William Kenrick (writer)

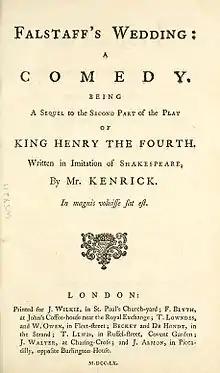
The title page of Kenrick's "Falstaff's Wedding"

Kenrick published his translation of Jean-Jacques Rousseau's "Julie, ou La Nouvelle Héloïse" in 1761. In spite of the fact that he substituted throughout the name of Eloisa for that of Julie ("a matter of no importance to the reader", as he wrote), the work was a success and enjoyed six reprintings up to 1776.